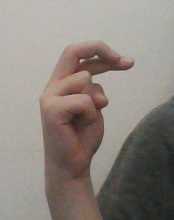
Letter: zay